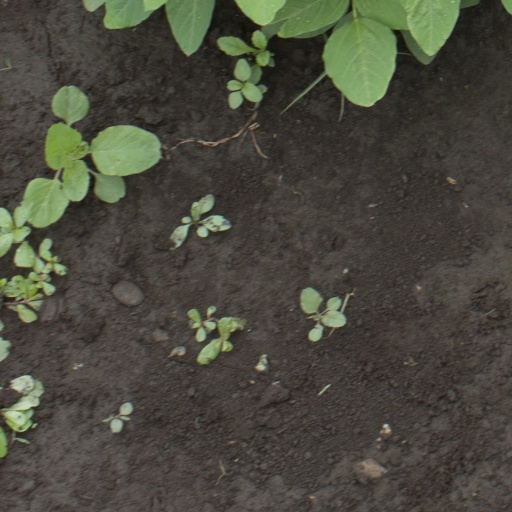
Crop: soybean